André Grétry

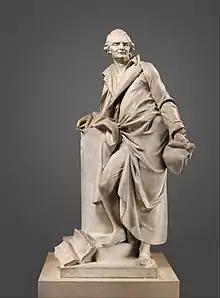
Statue of Grétry (1804–08), marble, by Jean-Baptiste Stouf (1742–1826), Metropolitan Museum of Art, New York

The composer himself was influenced by the great events he witnessed, and the titles of some of his operas, such as "La rosière républicaine" and "La fête de la raison", sufficiently indicate the epoch to which they belong; but they are mere "pièces de circonstance", and the republican enthusiasm displayed is not genuine. Little more successful was Grétry in his dealings with classical subjects. His genuine power lay in the delineation of character and in the expression of tender and typically French sentiment. The structure of his concerted pieces on the other hand is frequently flimsy, and his instrumentation so feeble that the orchestral parts of some of his works had to be rewritten by other composers, in order to make them acceptable to modern audiences. During the Revolution Grétry lost much of his property, but the successive governments of France vied in favouring the composer, regardless of political differences. From the old court he received distinctions and rewards of all kinds; the republic made him an inspector of the conservatoire; Napoleon granted him the cross of the legion of honour and a pension.